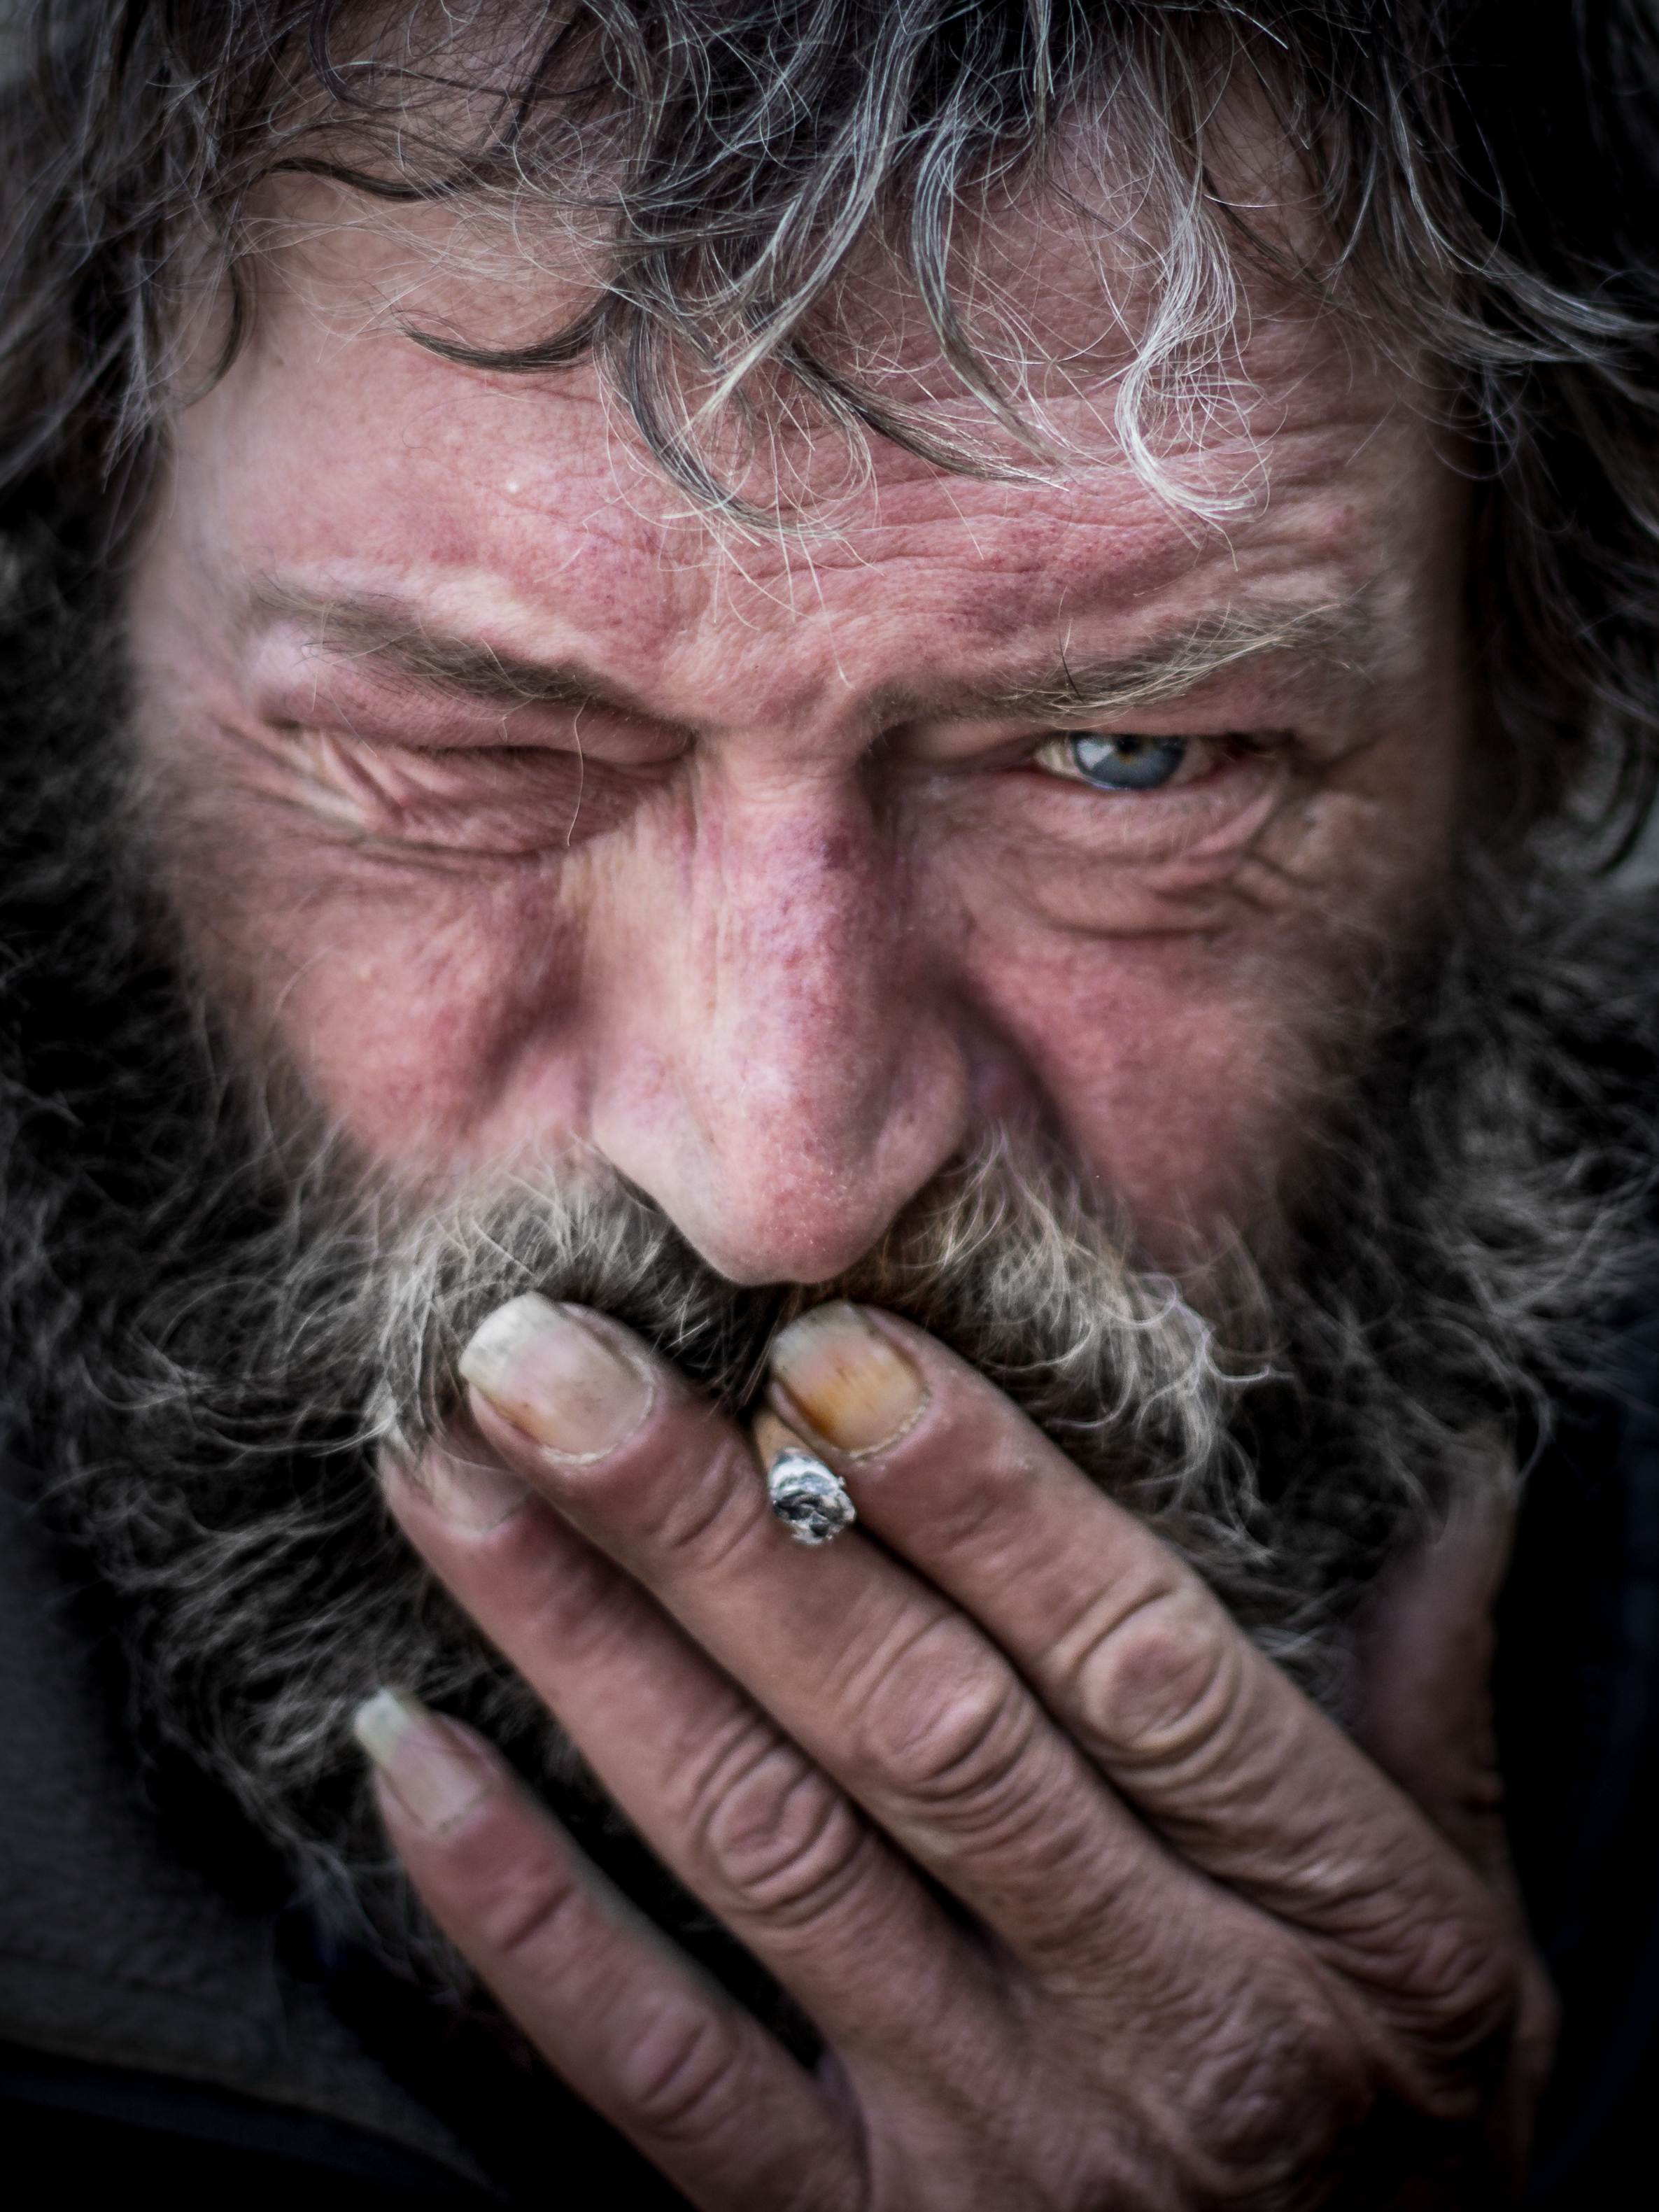
man, person, people, hair, street, photography, portrait, canon, black, hairstyle, beard, mouth, close up, blackandwhite, face, nose, art, head, moustache, surreal, faces, personen, portr t, sch rfentiefe, facial hair